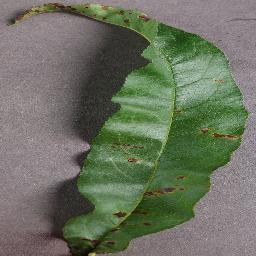
Label: Peach___Bacterial_spot